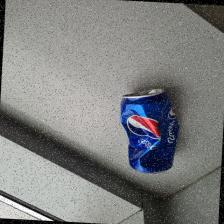
Label: cans